Manuel Flores (Salvadoran politician)

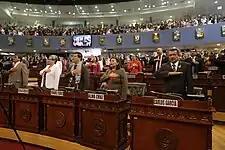
Flores (third from the left) as a deputy of the Legislative Assembly in 2016

In the 2012 legislative election, Flores was elected as a deputy the Legislative Assembly from the department of La Libertad, being the party's third deputy from the department. He was succeeded by Carlos Antonio Figueroa of the Nationalist Republican Alliance (ARENA) as mayor of Quezaltepeque. He was re-elected in the 2015 legislative election as the FMLN's fourth deputy from the department and again in the 2018 legislative election as the party's second deputy from the department.